Slava Ukraini

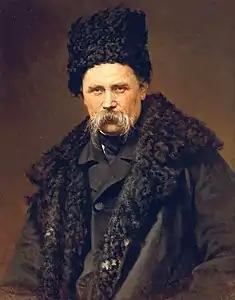
Ukrainian poet Taras Shevchenko used the phrase in the form "Glory of Ukraine" in an 1860 poem.

Ukrainian historians argue that the greeting has its roots in Taras Shevchenko’s works. In his 1840 poem "To Osnovianenko" Shevchenko used the phrase "Glory of Ukraine":